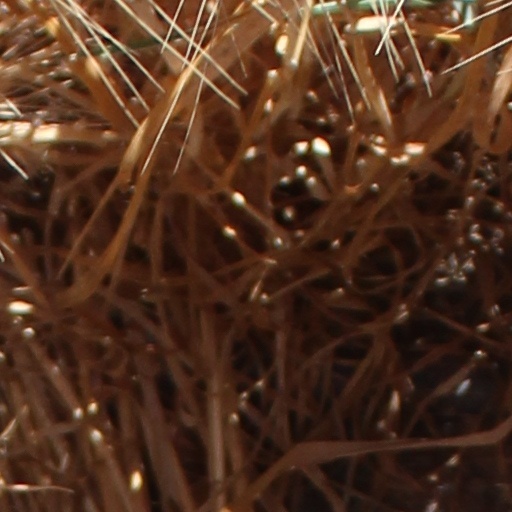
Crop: wheat